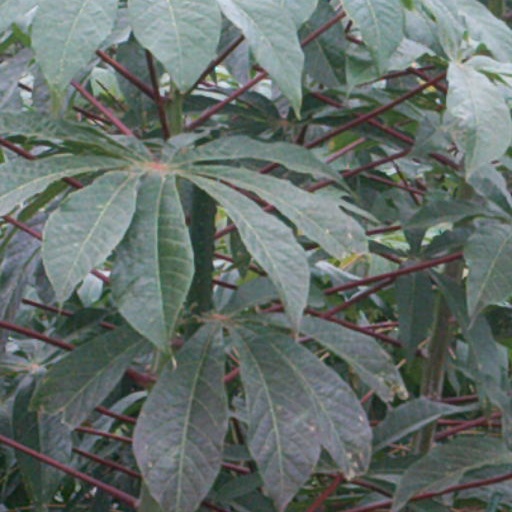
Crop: cassava